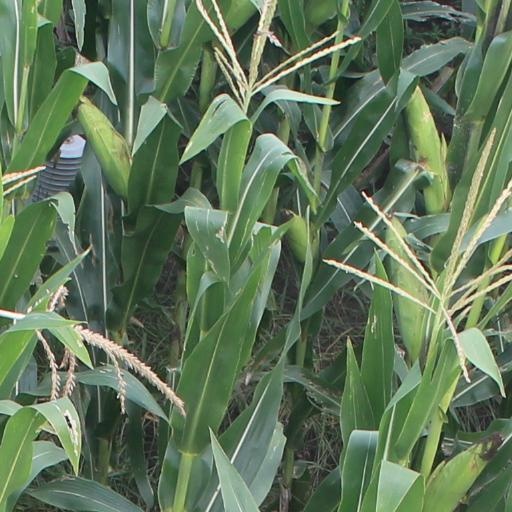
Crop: maize; corn